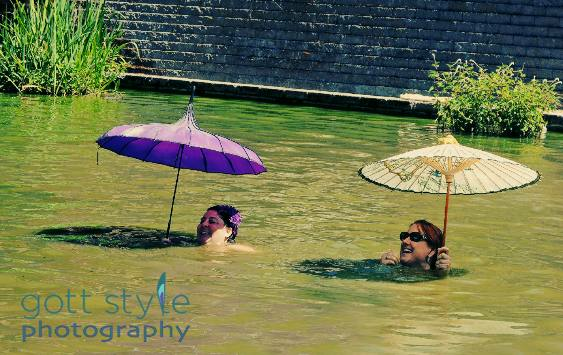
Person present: Yes